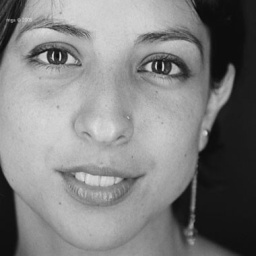
liliana in black and white